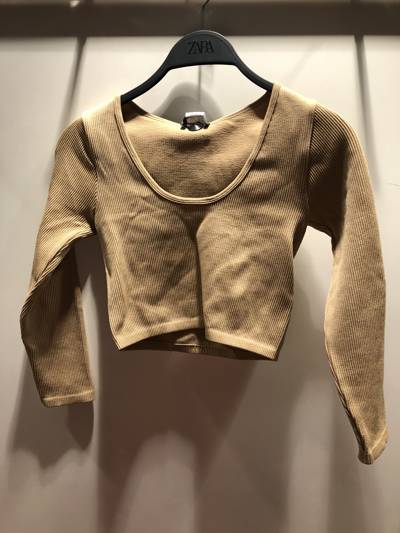
Waste category: clothes